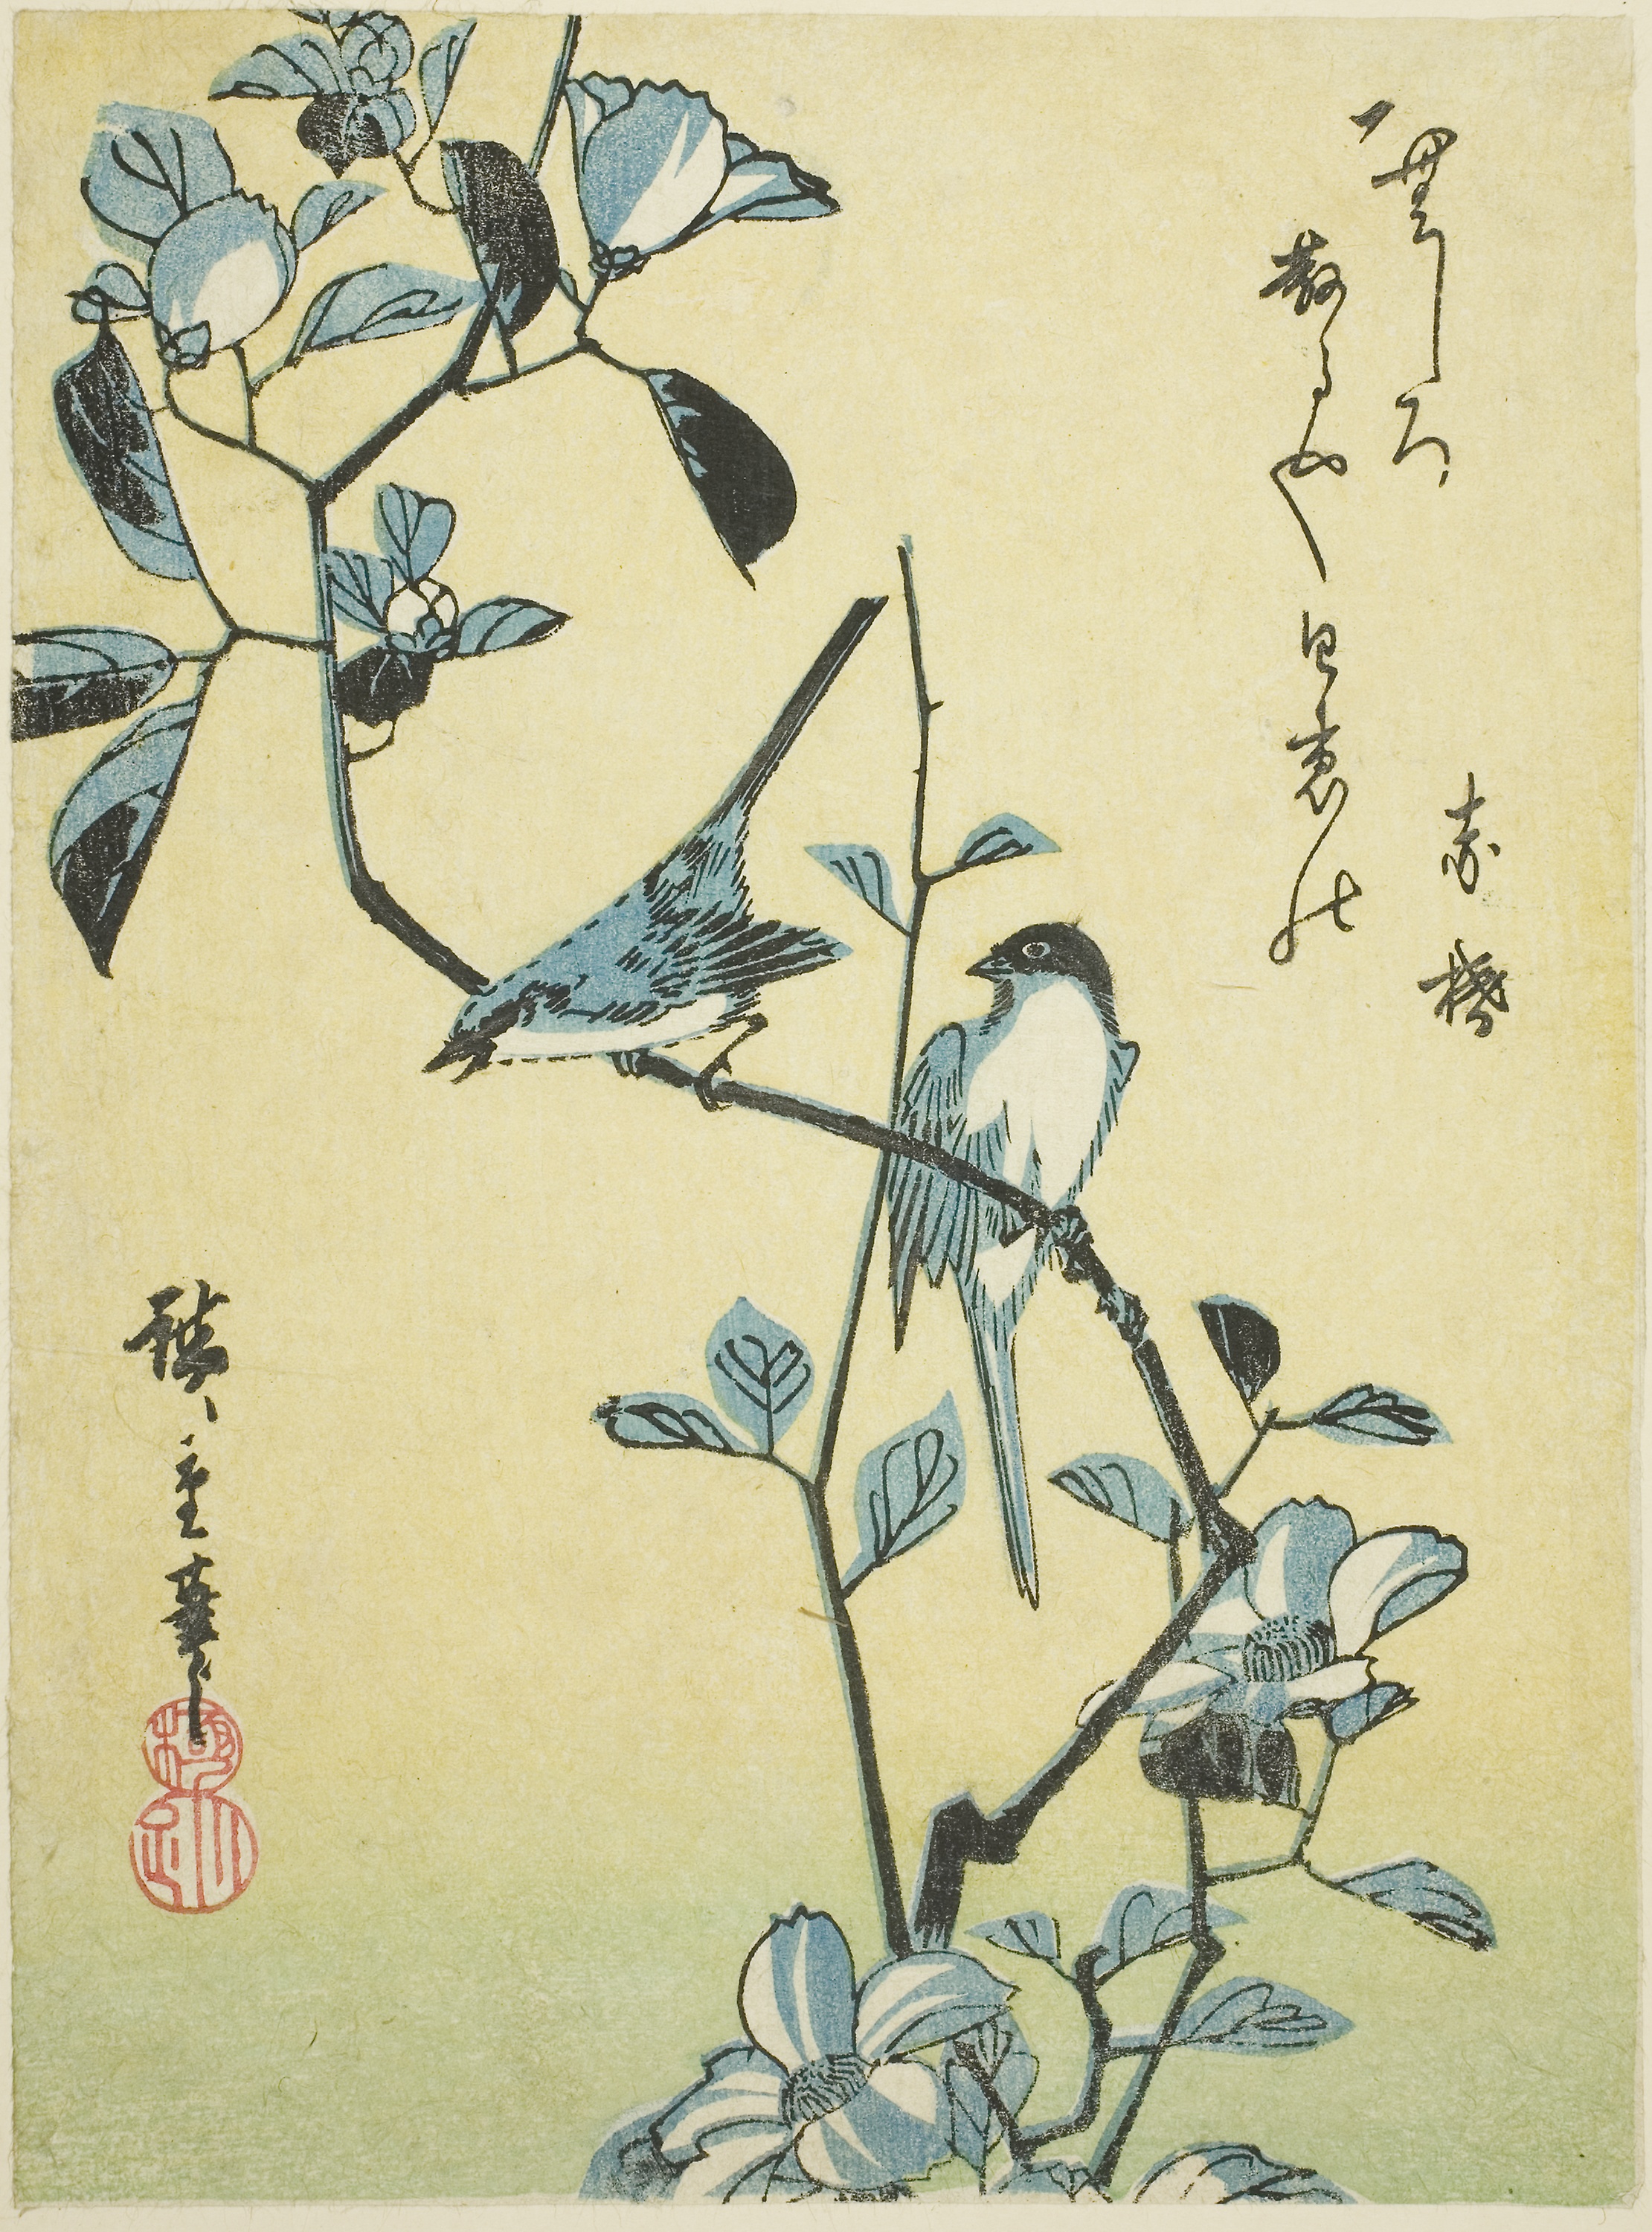
botany, plant, Pedicel, flower